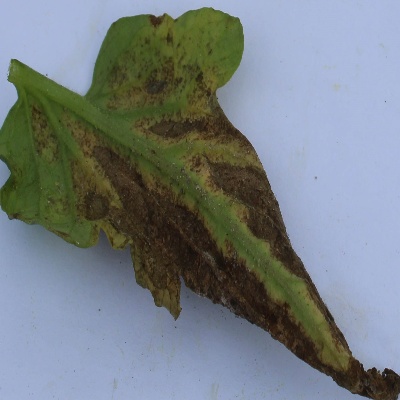
Crop: Tomato
Condition: leaf blight